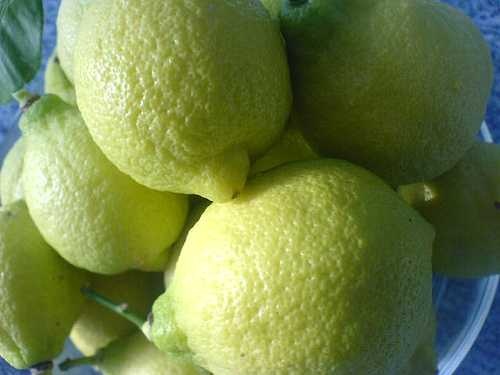
Label: Lemon